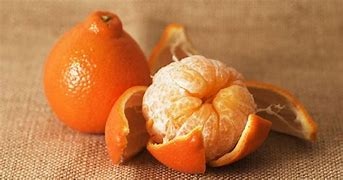
Label: mandarine